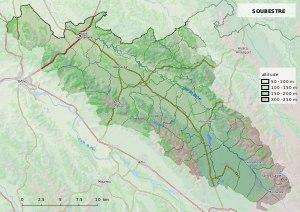
Le Soubestre est aujourd'hui un terroir du nord-est des Pyrénées-Atlantiques, dans le nord du Béarn. La définition traditionnelle de ce pays correspond à peu près à la vallée du Luy de Béarn entre Montardon et Sault-de-Navaille ainsi que les coteaux avoisinants.